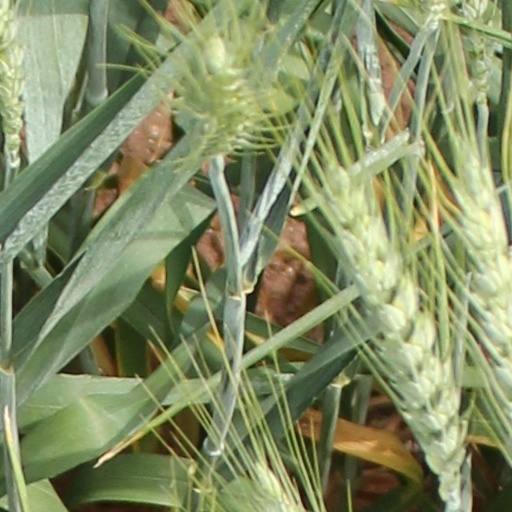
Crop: wheat